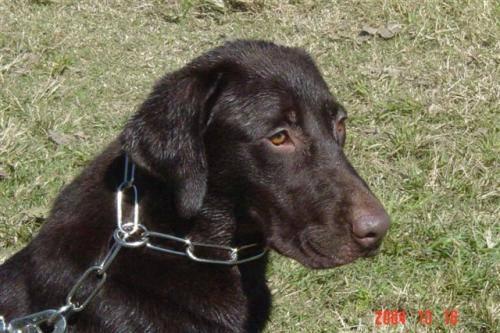
dog